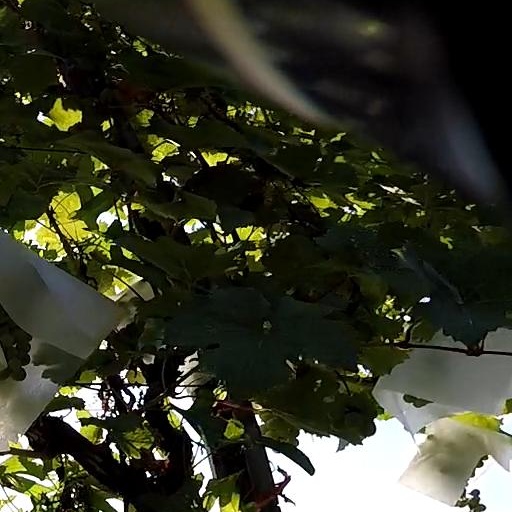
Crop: grape